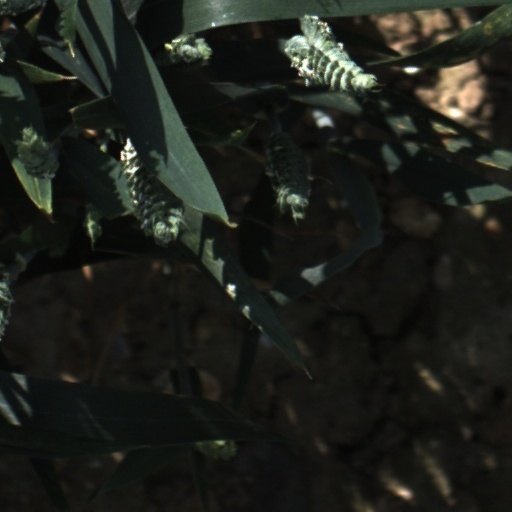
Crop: wheat